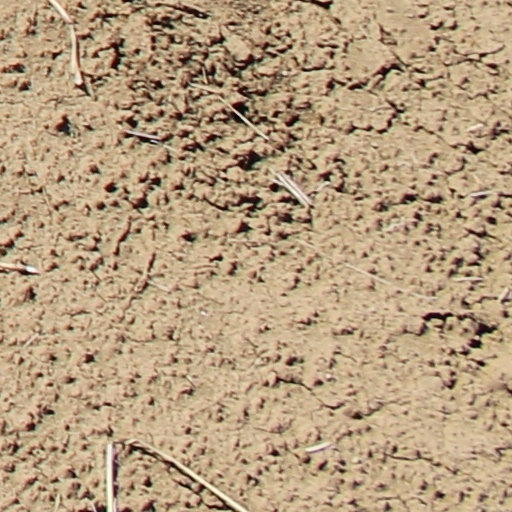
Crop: wheat